Colt Cabana

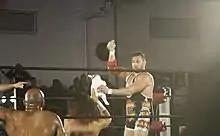
Colt Cabana returned to ROH in 2016 and became a wrestler and commentator.

On April 1, 2016, Cabana returned to ROH at Supercard of Honor X, confronting and challenging ROH World Champion Jay Lethal. Cabana received his title shot against Lethal on May 8 at Global Wars, but the match ended in a no contest, when Bullet Club took over the ring. On September 30, at All Star Extravaganza VIII Cabana and Dalton Castle defeated The All Night Express (Rhett Titus and Kenny King) (with Caprice Coleman), Keith Lee and Shane Taylor and War Machine (Hanson and Raymond Rowe) in a Four Corner Survival tag team match for the #1 contendership to the ROH World Tag Team Championship. On October 14, at Glory By Honor XV night one Cabana defeated Mark Briscoe. The next night Cabana was on Team ROH All-Stars with The Briscoes (Jay Briscoe and Mark Briscoe) and Dalton Castle against the Team ROH Champions (Adam Cole, Bobby Fish, and The Young Bucks (Matt Jackson and Nick Jackson) in an eight-man elimination tag team match that went to a no-contest because Cabana and Castle challenged Matt and Nick Jackson to a ROH World Tag Team Championship match where they were defeated. On the November 19, 2016, edition of ROH's television show, Colt Cabana turned heel by attacking Dalton Castle and splitting up his tag team. At Final Battle Cabana was defeated by Dalton Castle.